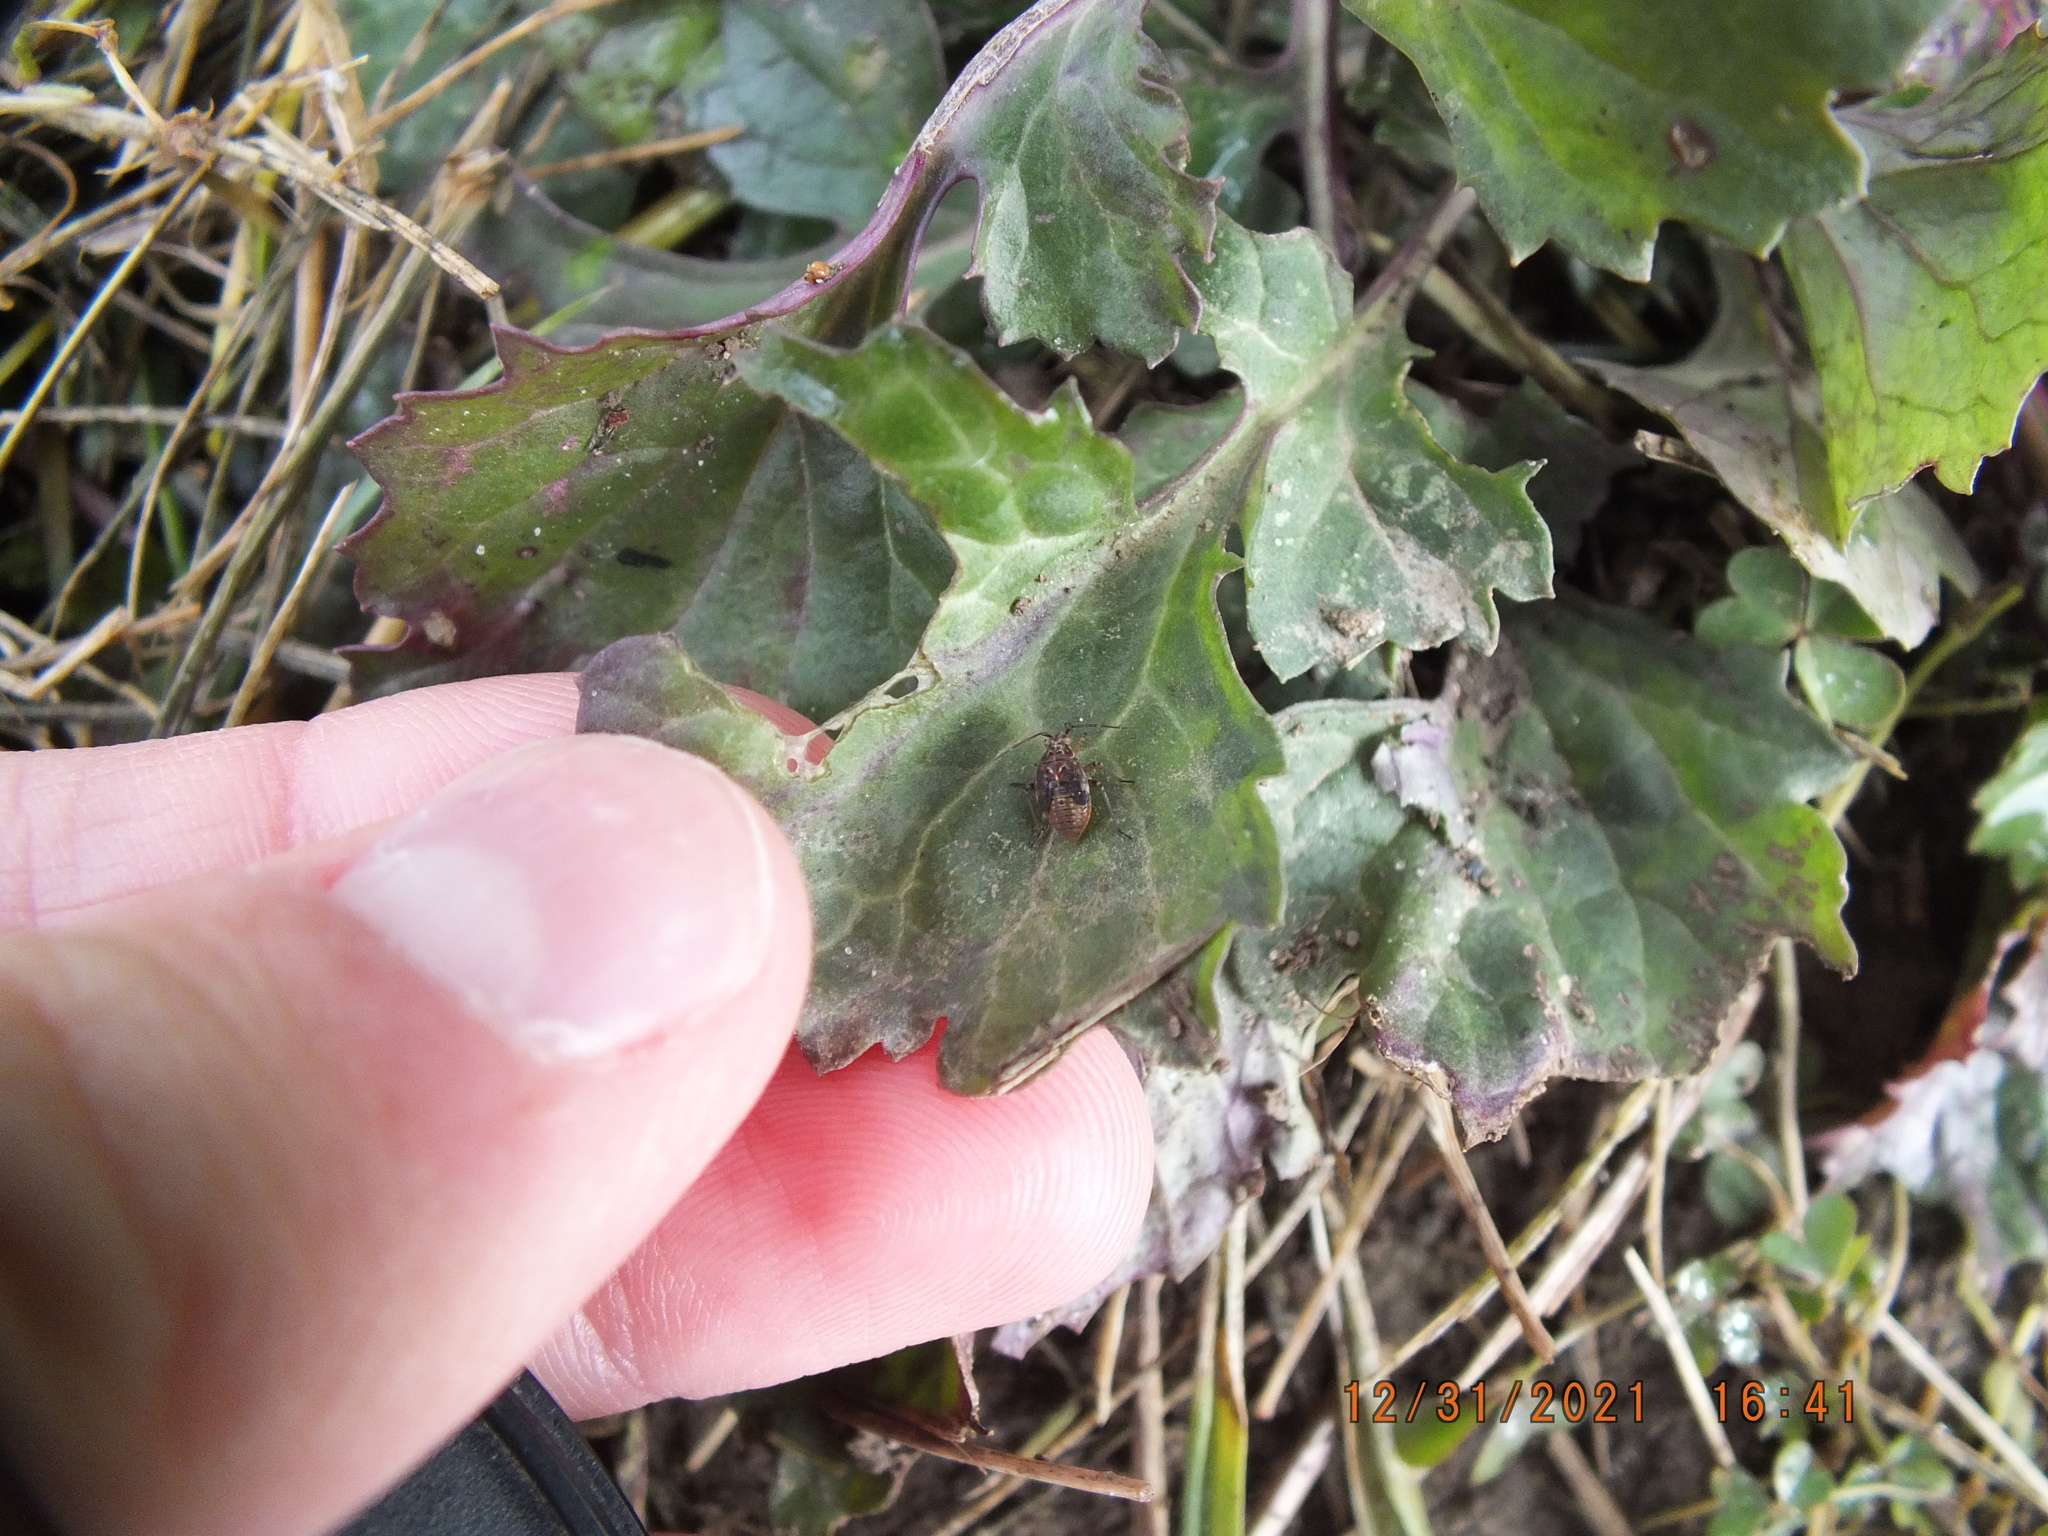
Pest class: lygus_bug